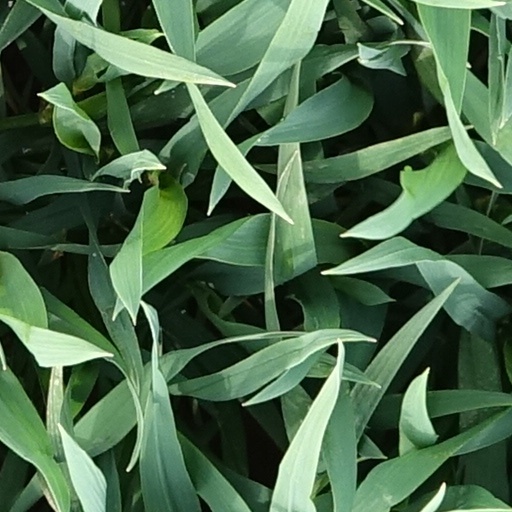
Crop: wheat